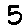
Label: 5